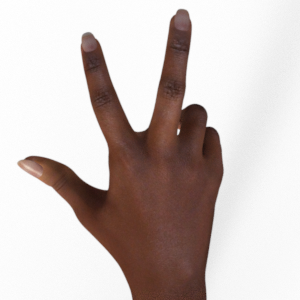
Label: scissors